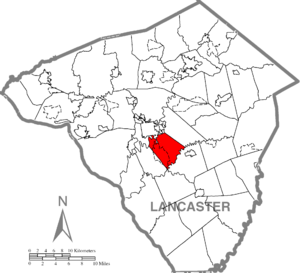
West Lampeter Township est un township situé au centre du comté de Lancaster, en Pennsylvanie, aux États-Unis. En 2010, il comptait une population de 15 209 habitants.